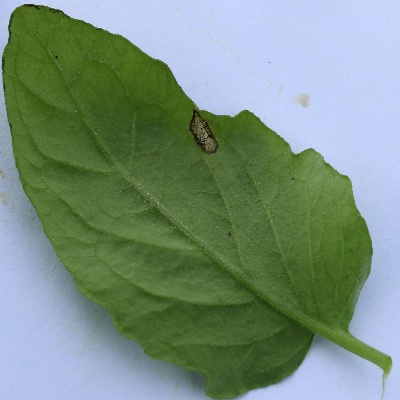
Crop: Tomato
Condition: septoria leaf spot